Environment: real
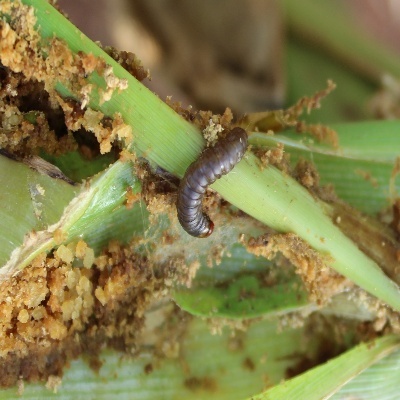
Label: fall_armyworm